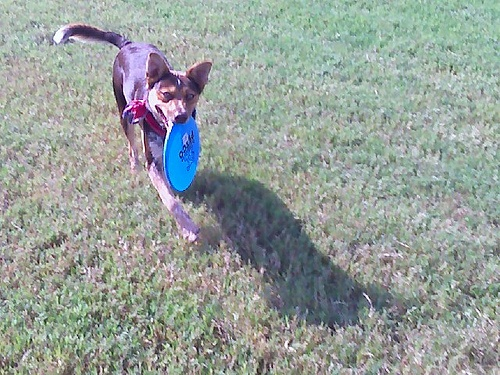
A brown dog carrying a blue frisbee on grass
A dog running across a field with a Frisbee in his mouth.
A dog walking in a field with a Frisbee.
a dog running in a field with a frisbee in its mouth
A dog carrying a blue frisbee through a field.